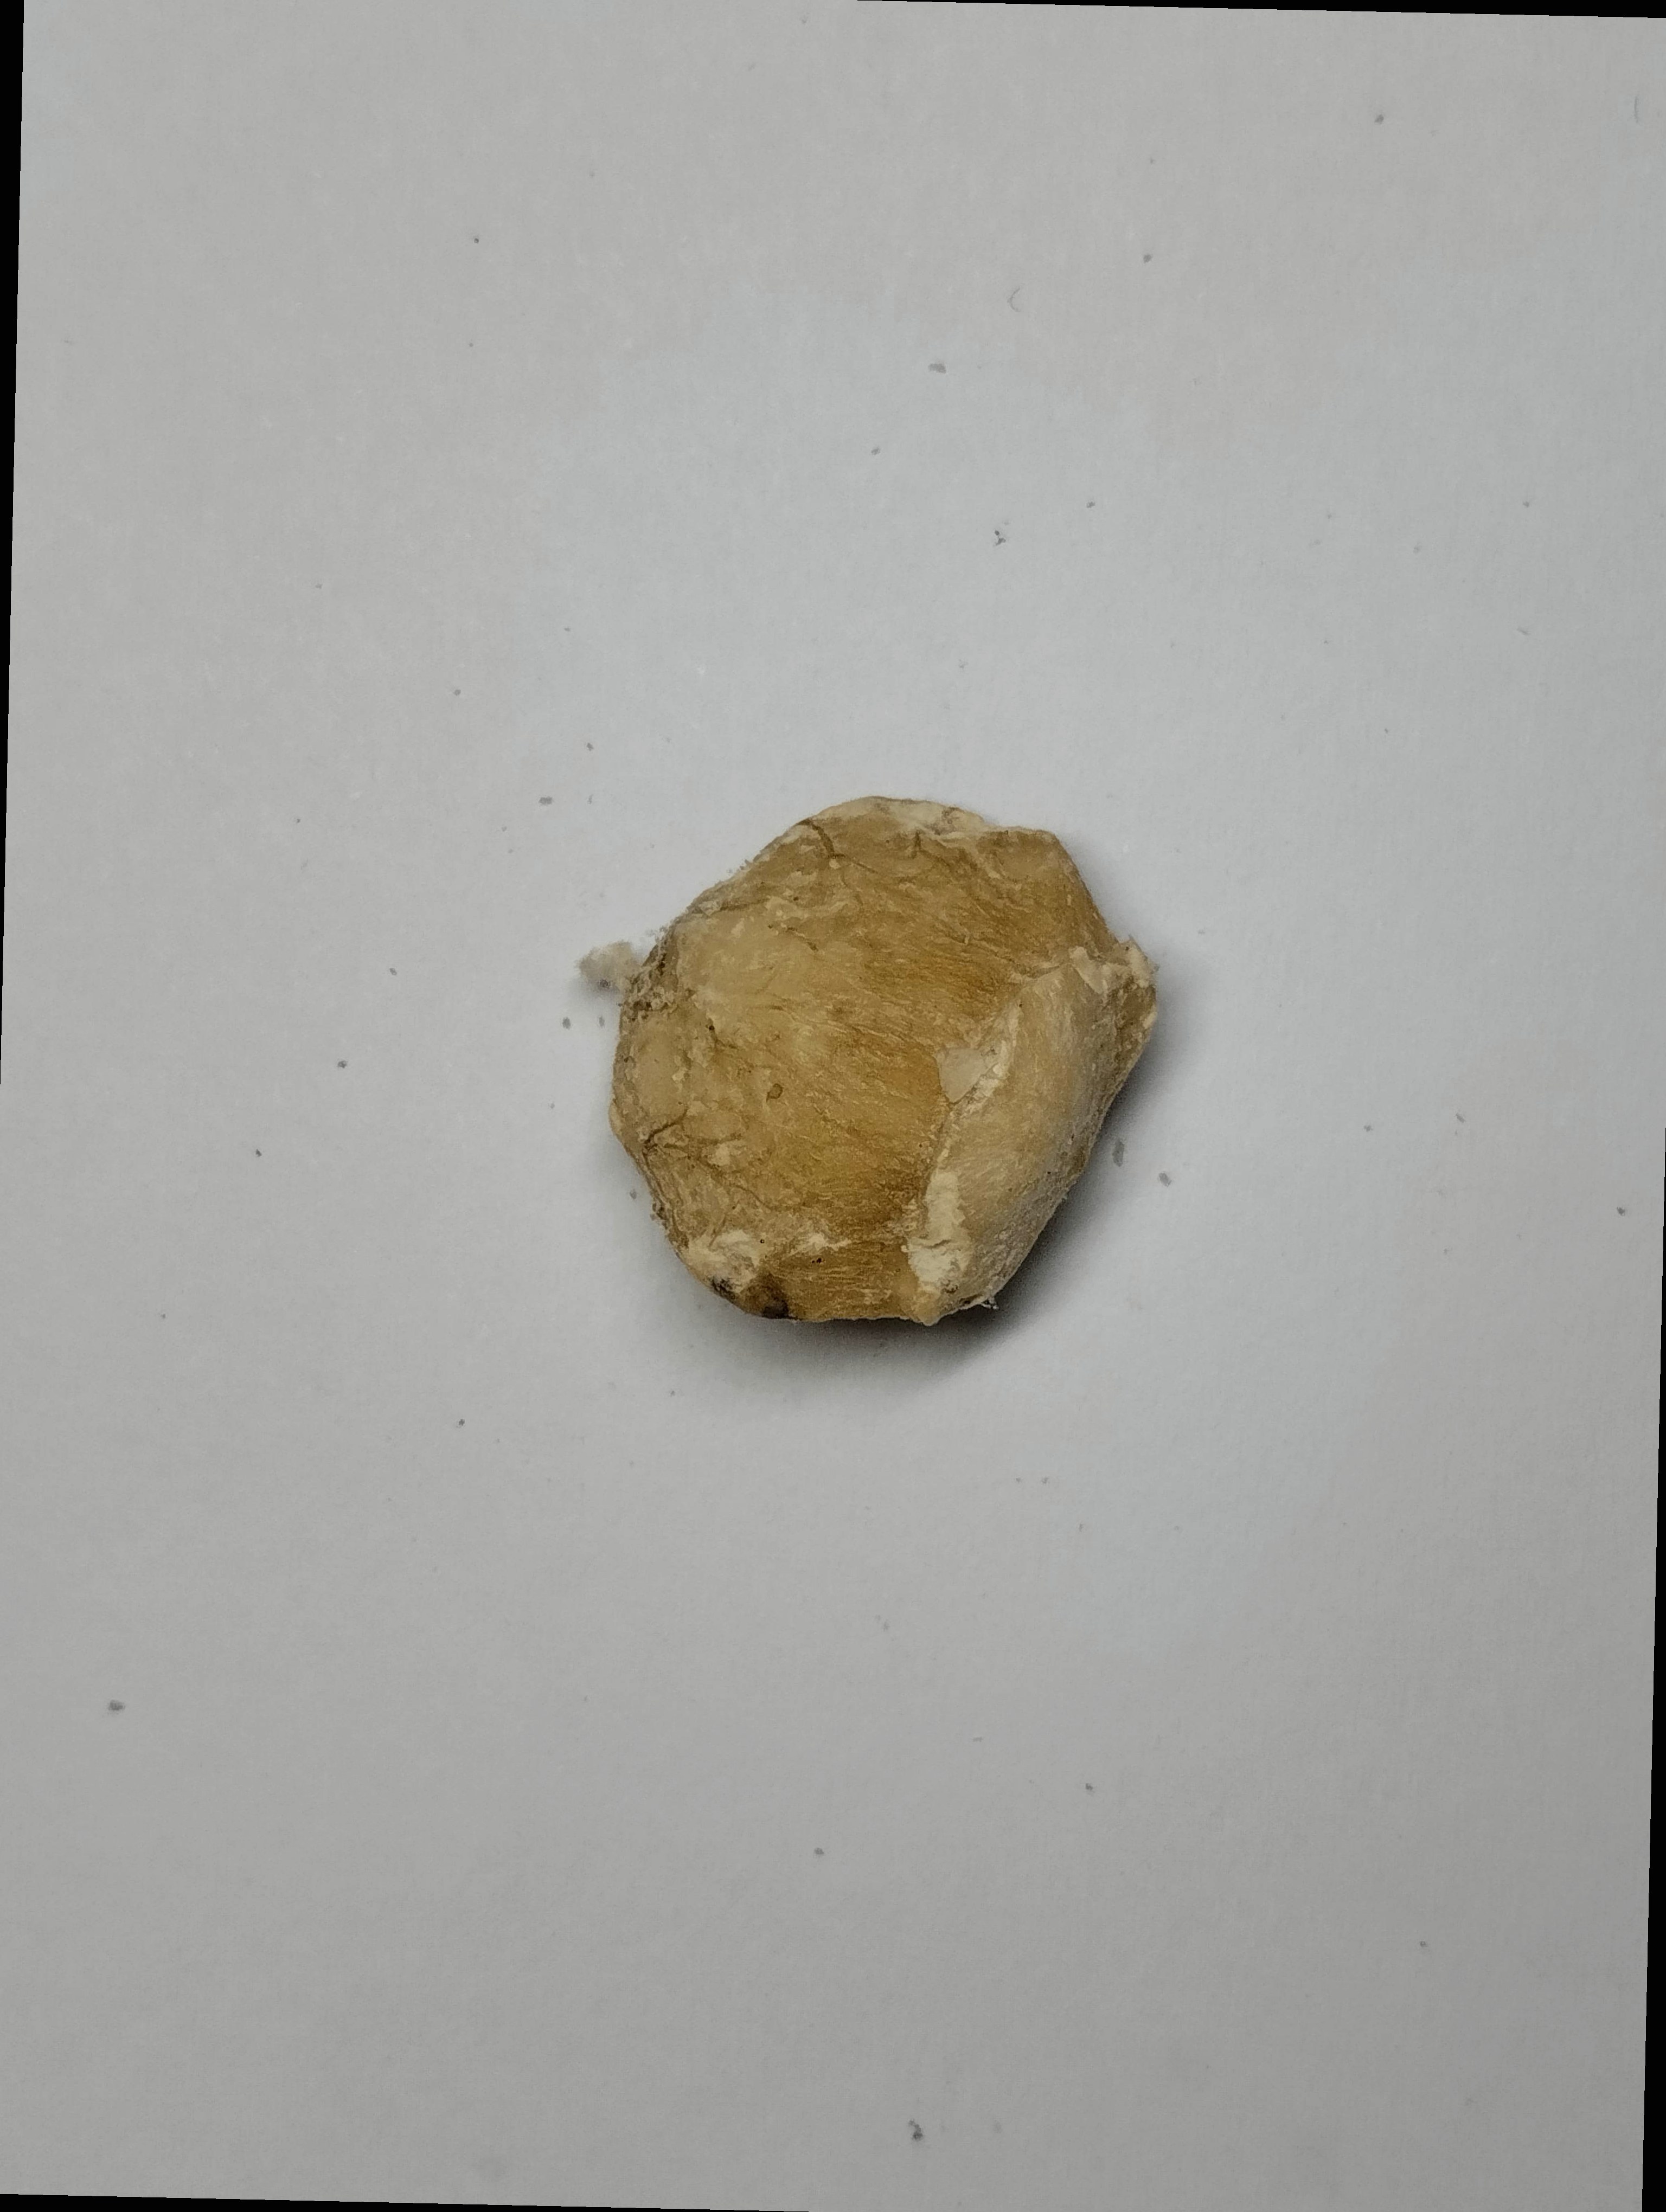
Label: rusak (damaged seed)